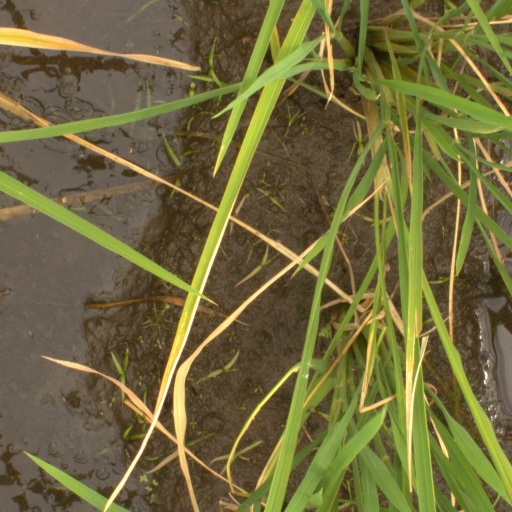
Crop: rice